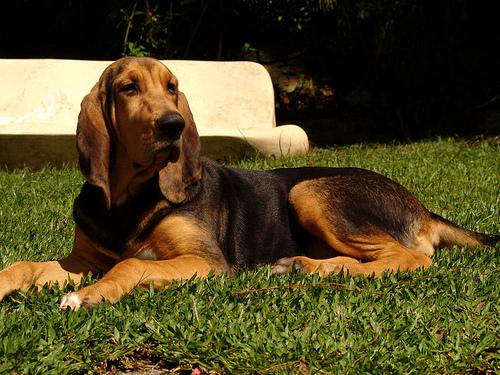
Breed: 207-n000044-bloodhound